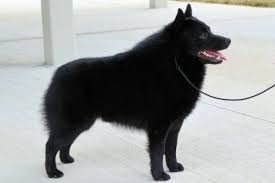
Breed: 201-n000024-schipperke